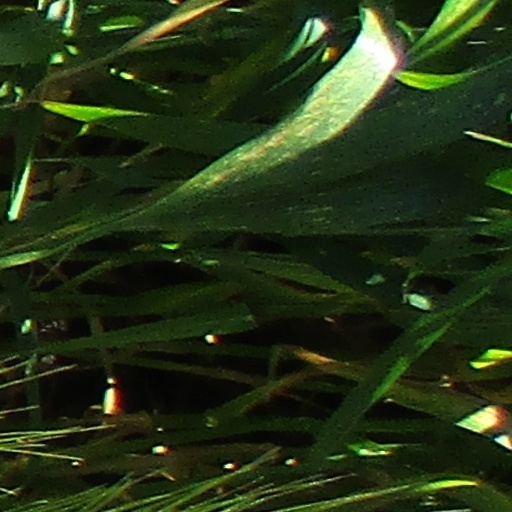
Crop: wheat